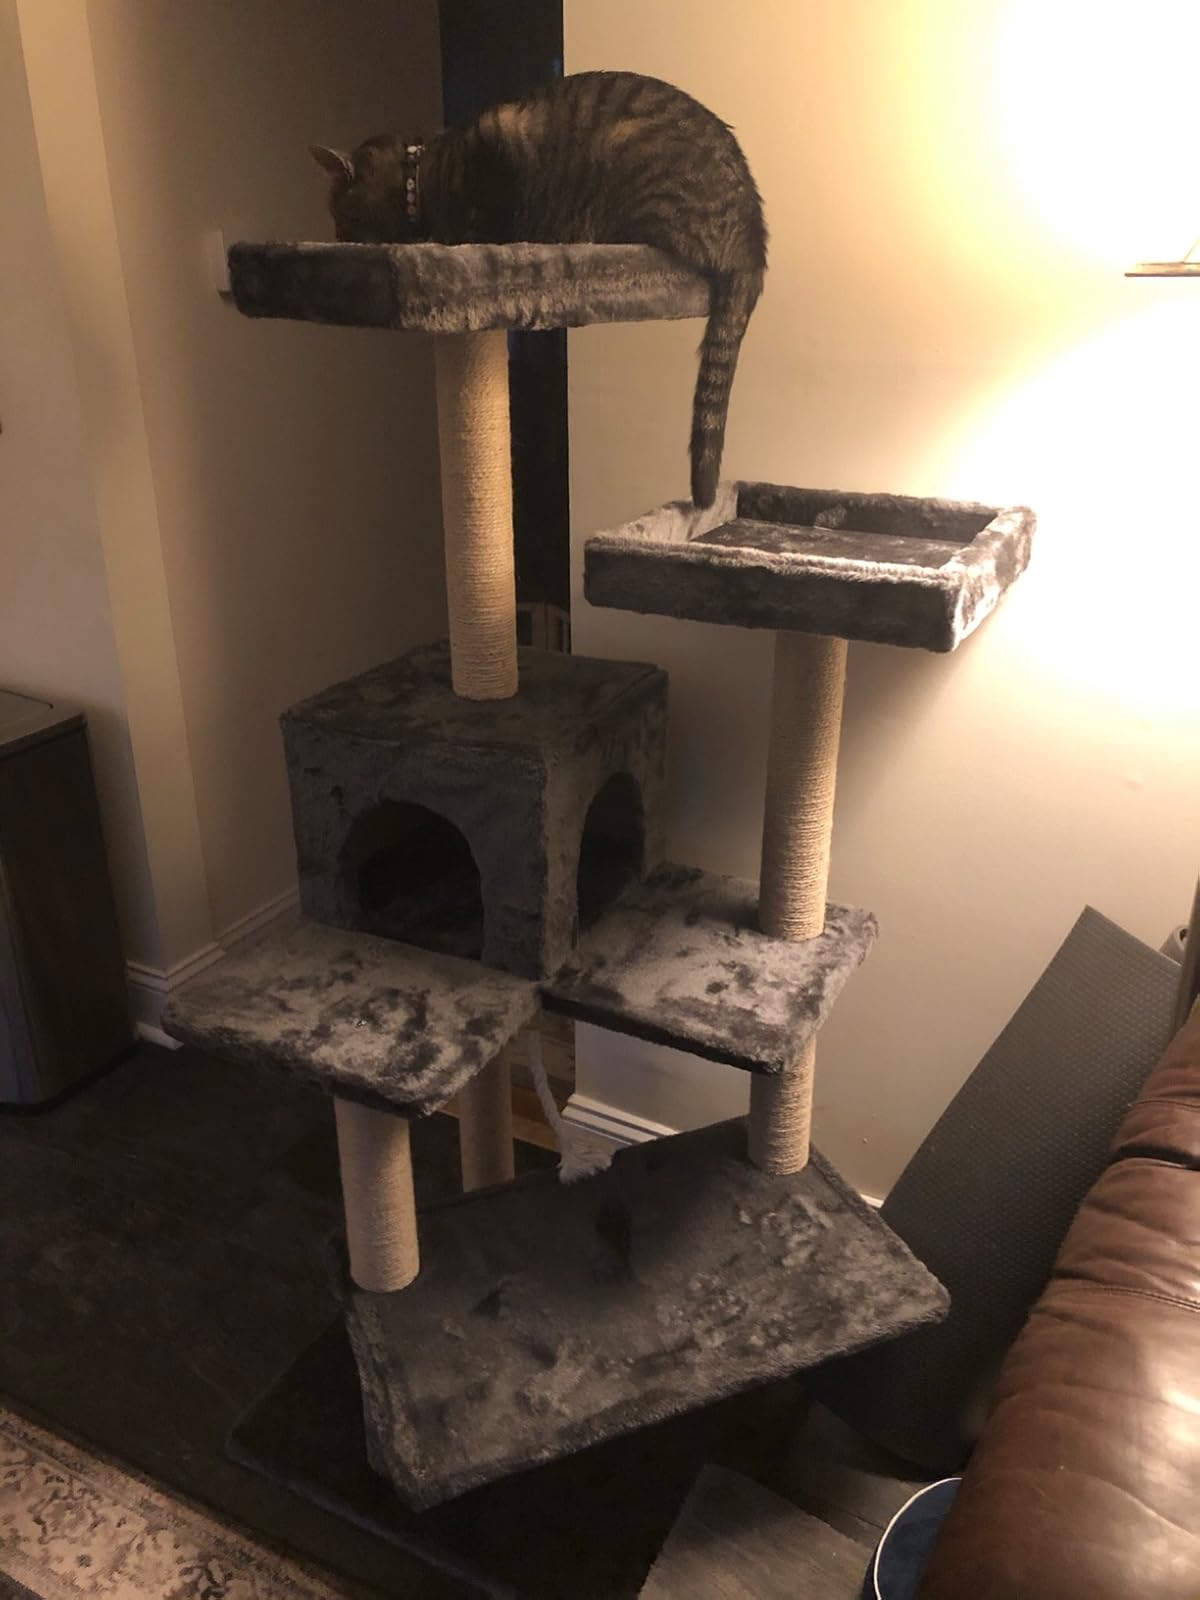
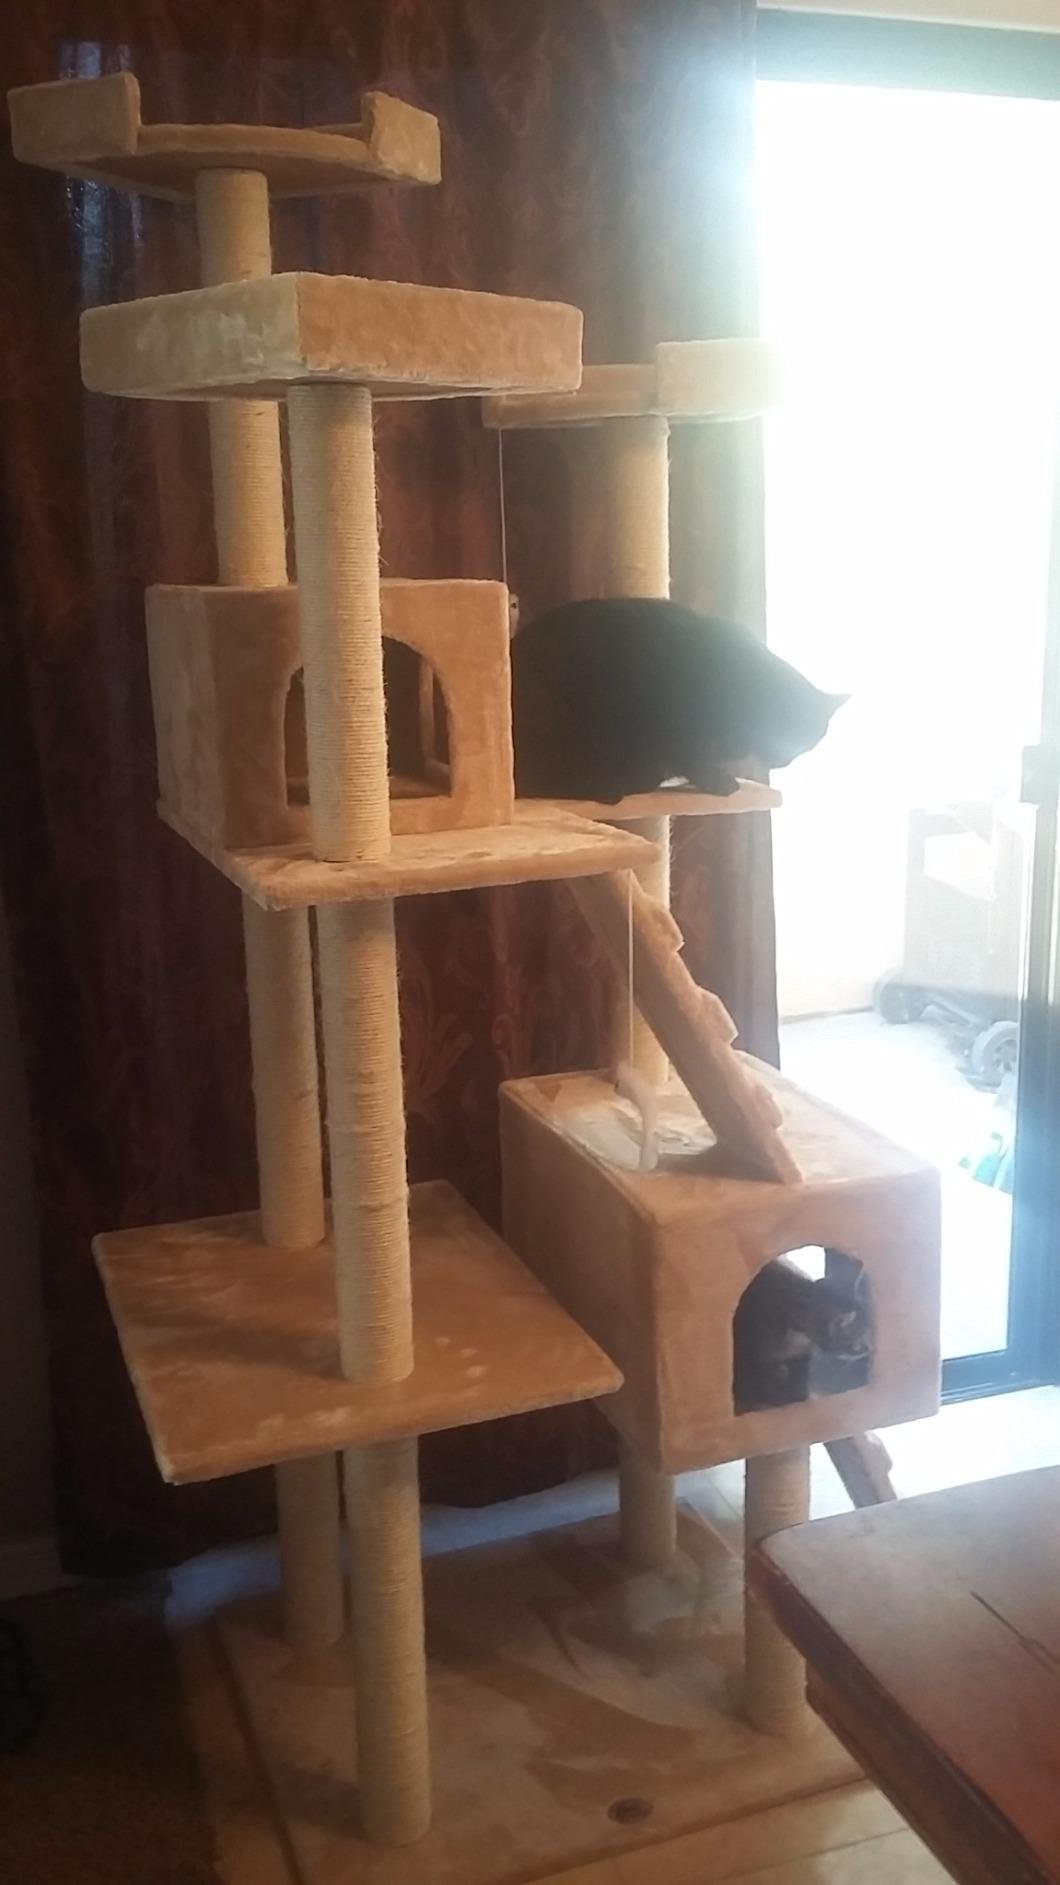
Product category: items_cat tree
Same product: no